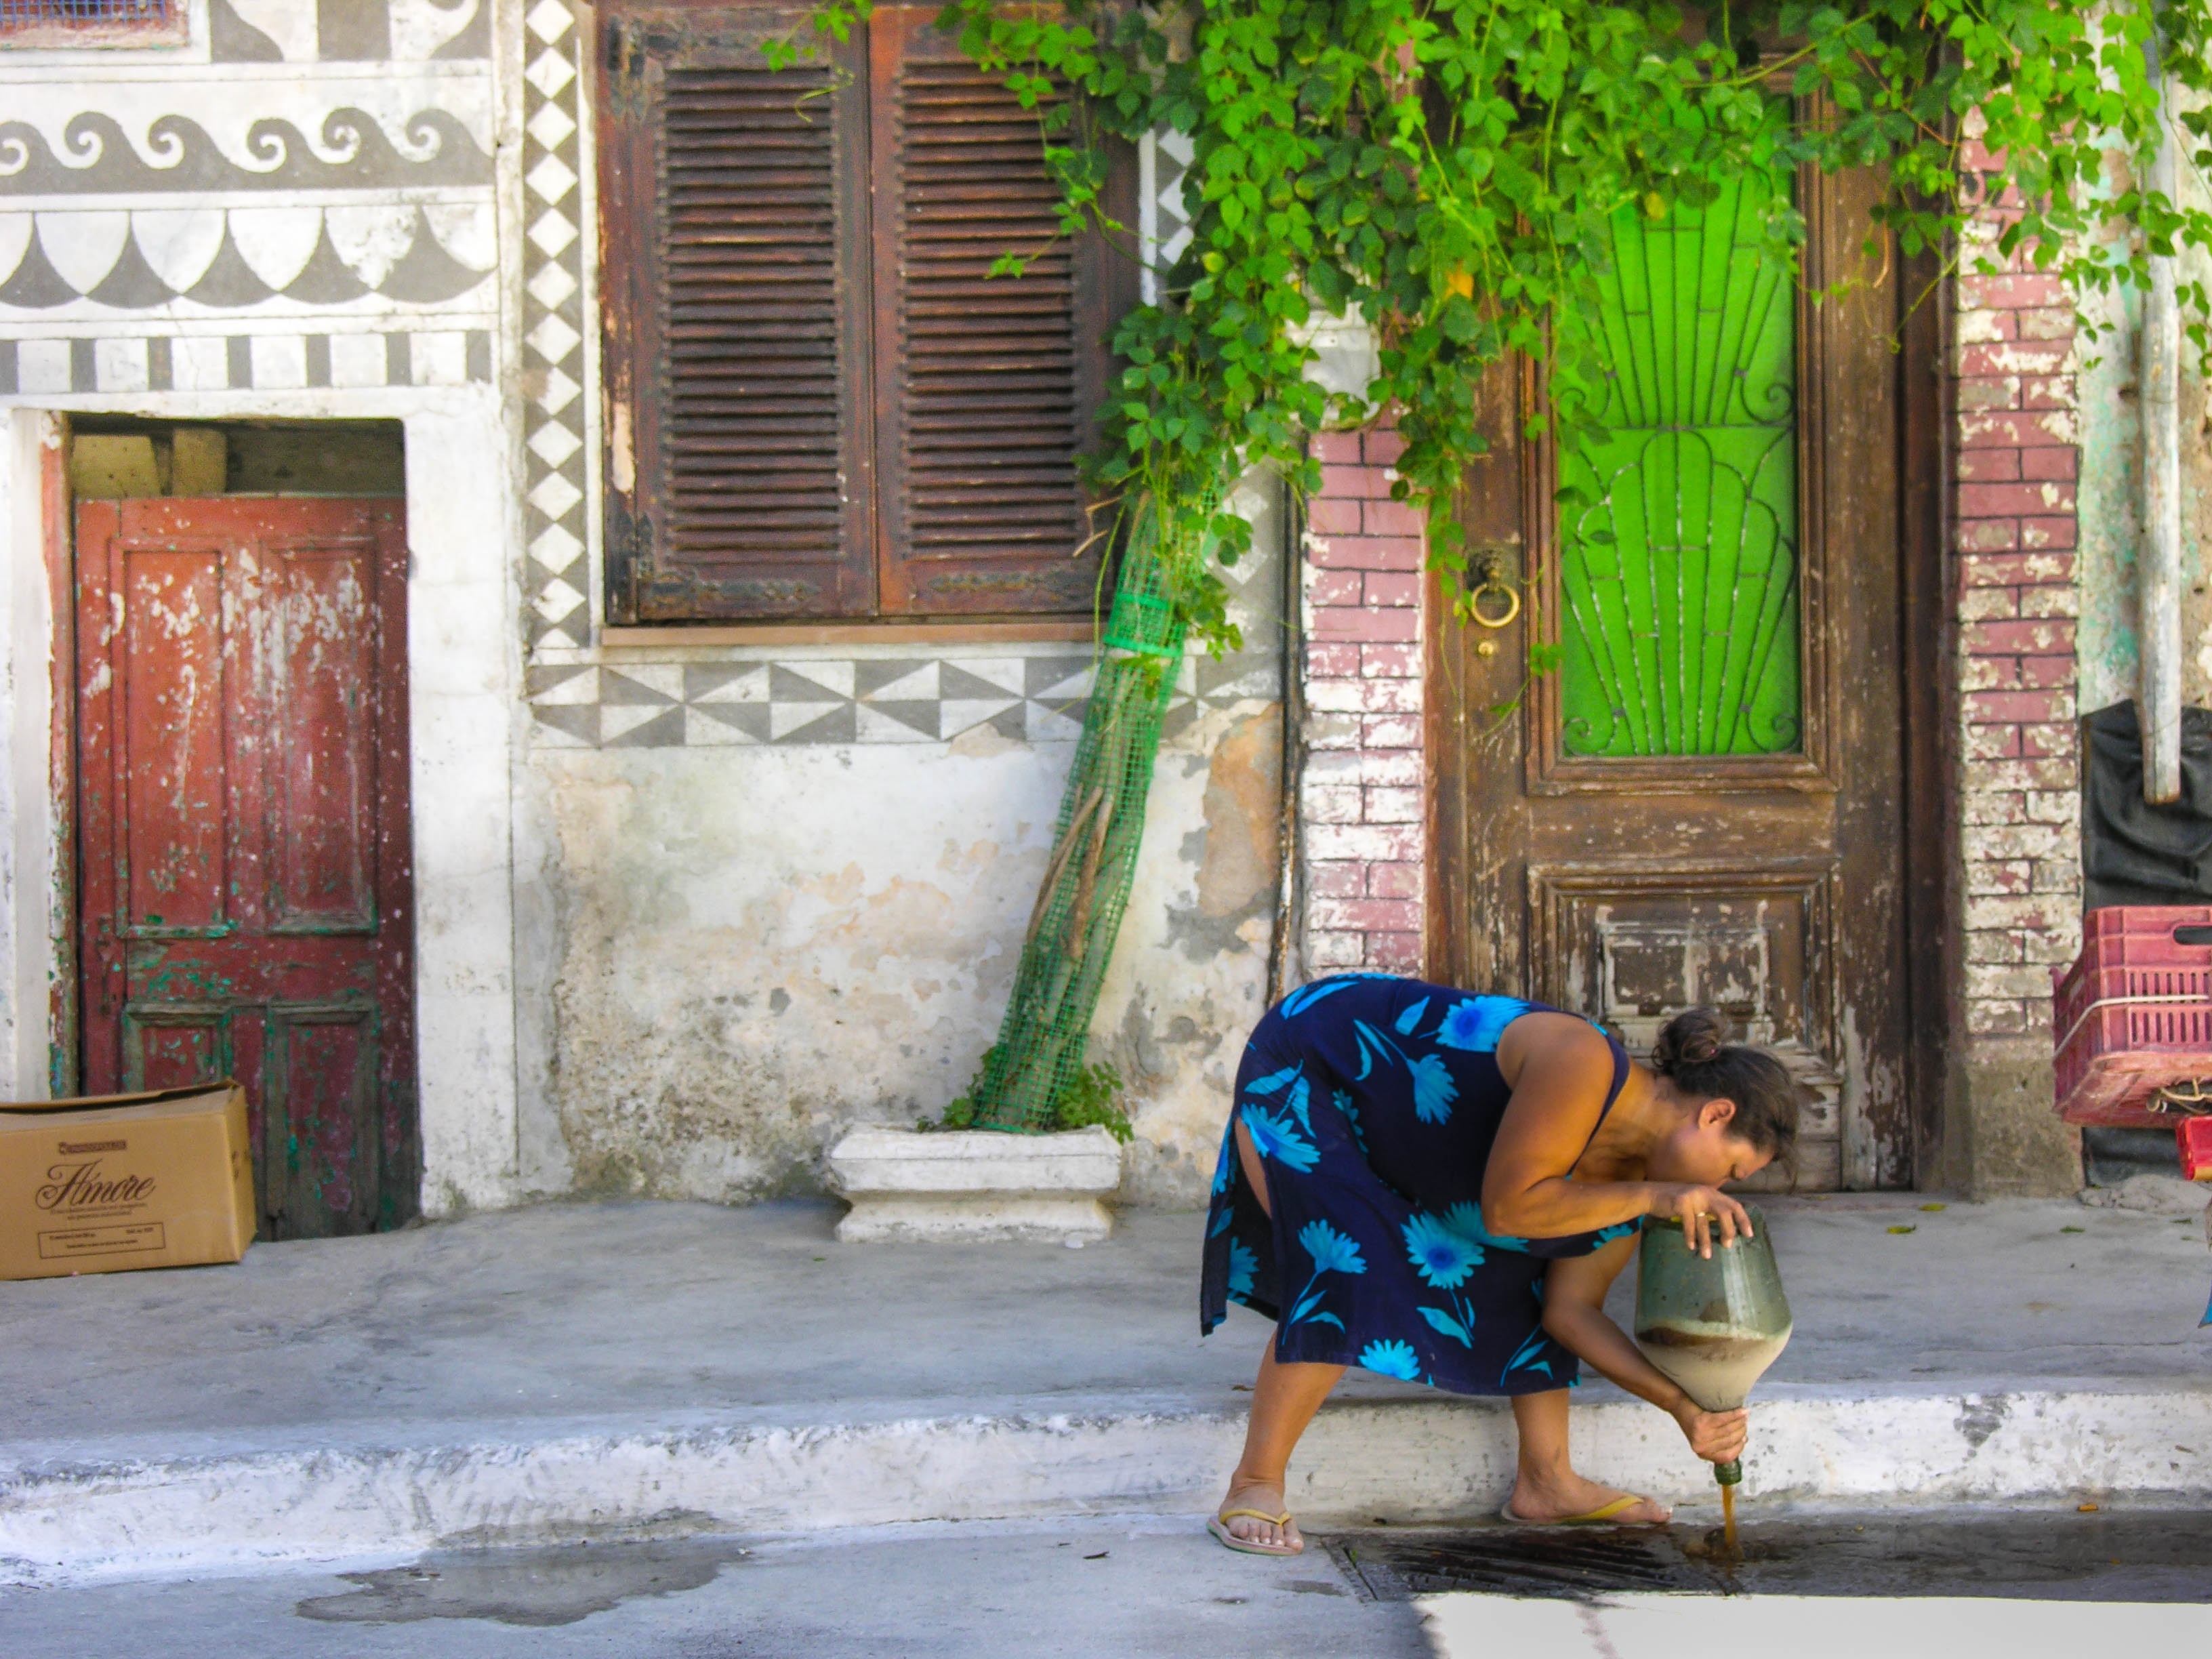
woman, road, street, alley, wall, color, art, temple, infrastructure, traditional, streetlife, greek island, urban area, mastic, chios